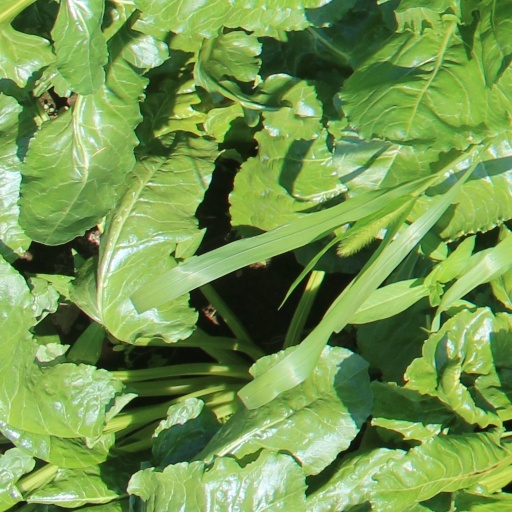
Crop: sugar beet